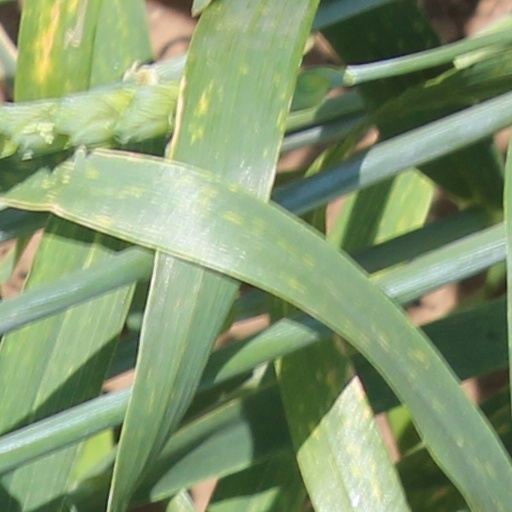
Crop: wheat